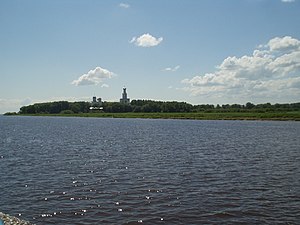
Volkhov
Velikij Novgorod og floden Volkhov
Volkhov er en flod i Novgorod og Leningrad oblast i Rusland. Den er 224 km lang og har et afvandingsområde på 80.200 km².